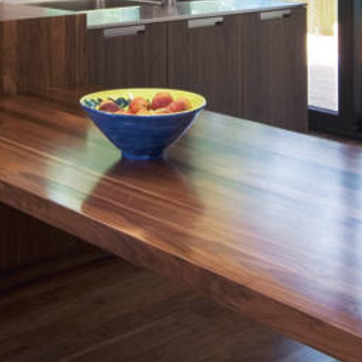
Material: wood